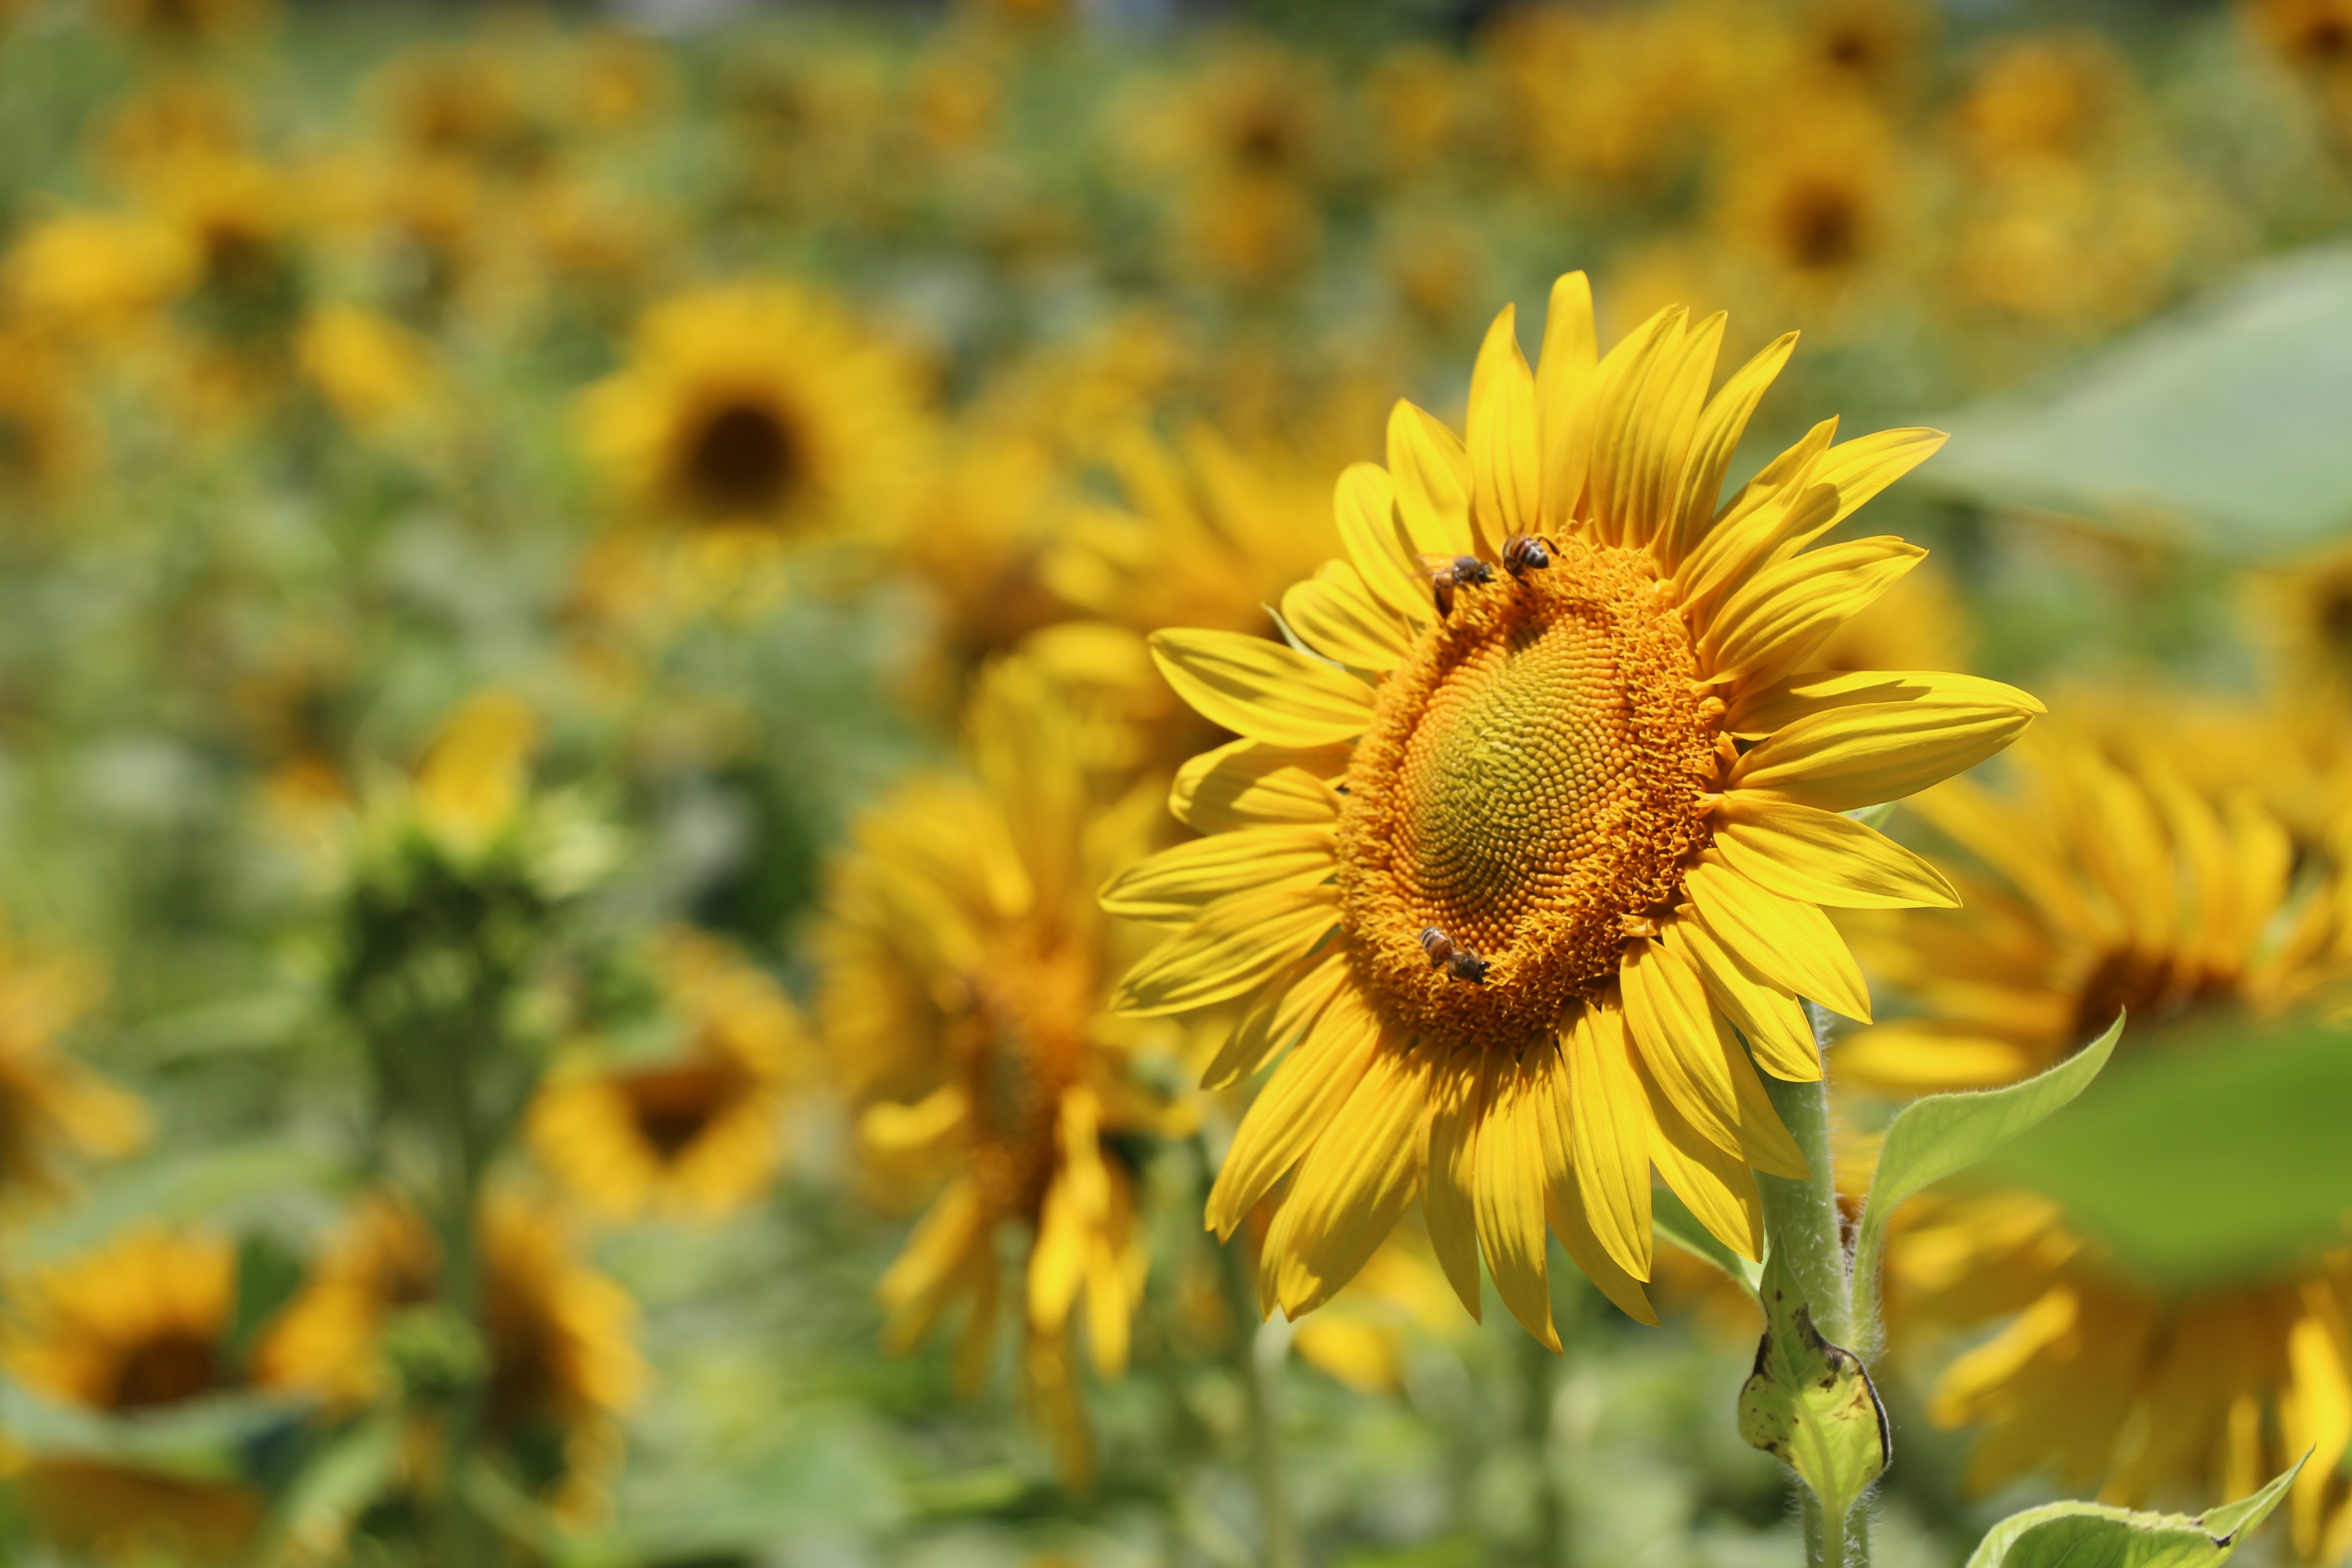
flower, sunflower, flowering plant, yellow, plant, sky, field, pollen, petal, wildflower, asterales, daisy family, plantation, Forb, vegetarian food, annual plant, crop, cuisine, perennial plant